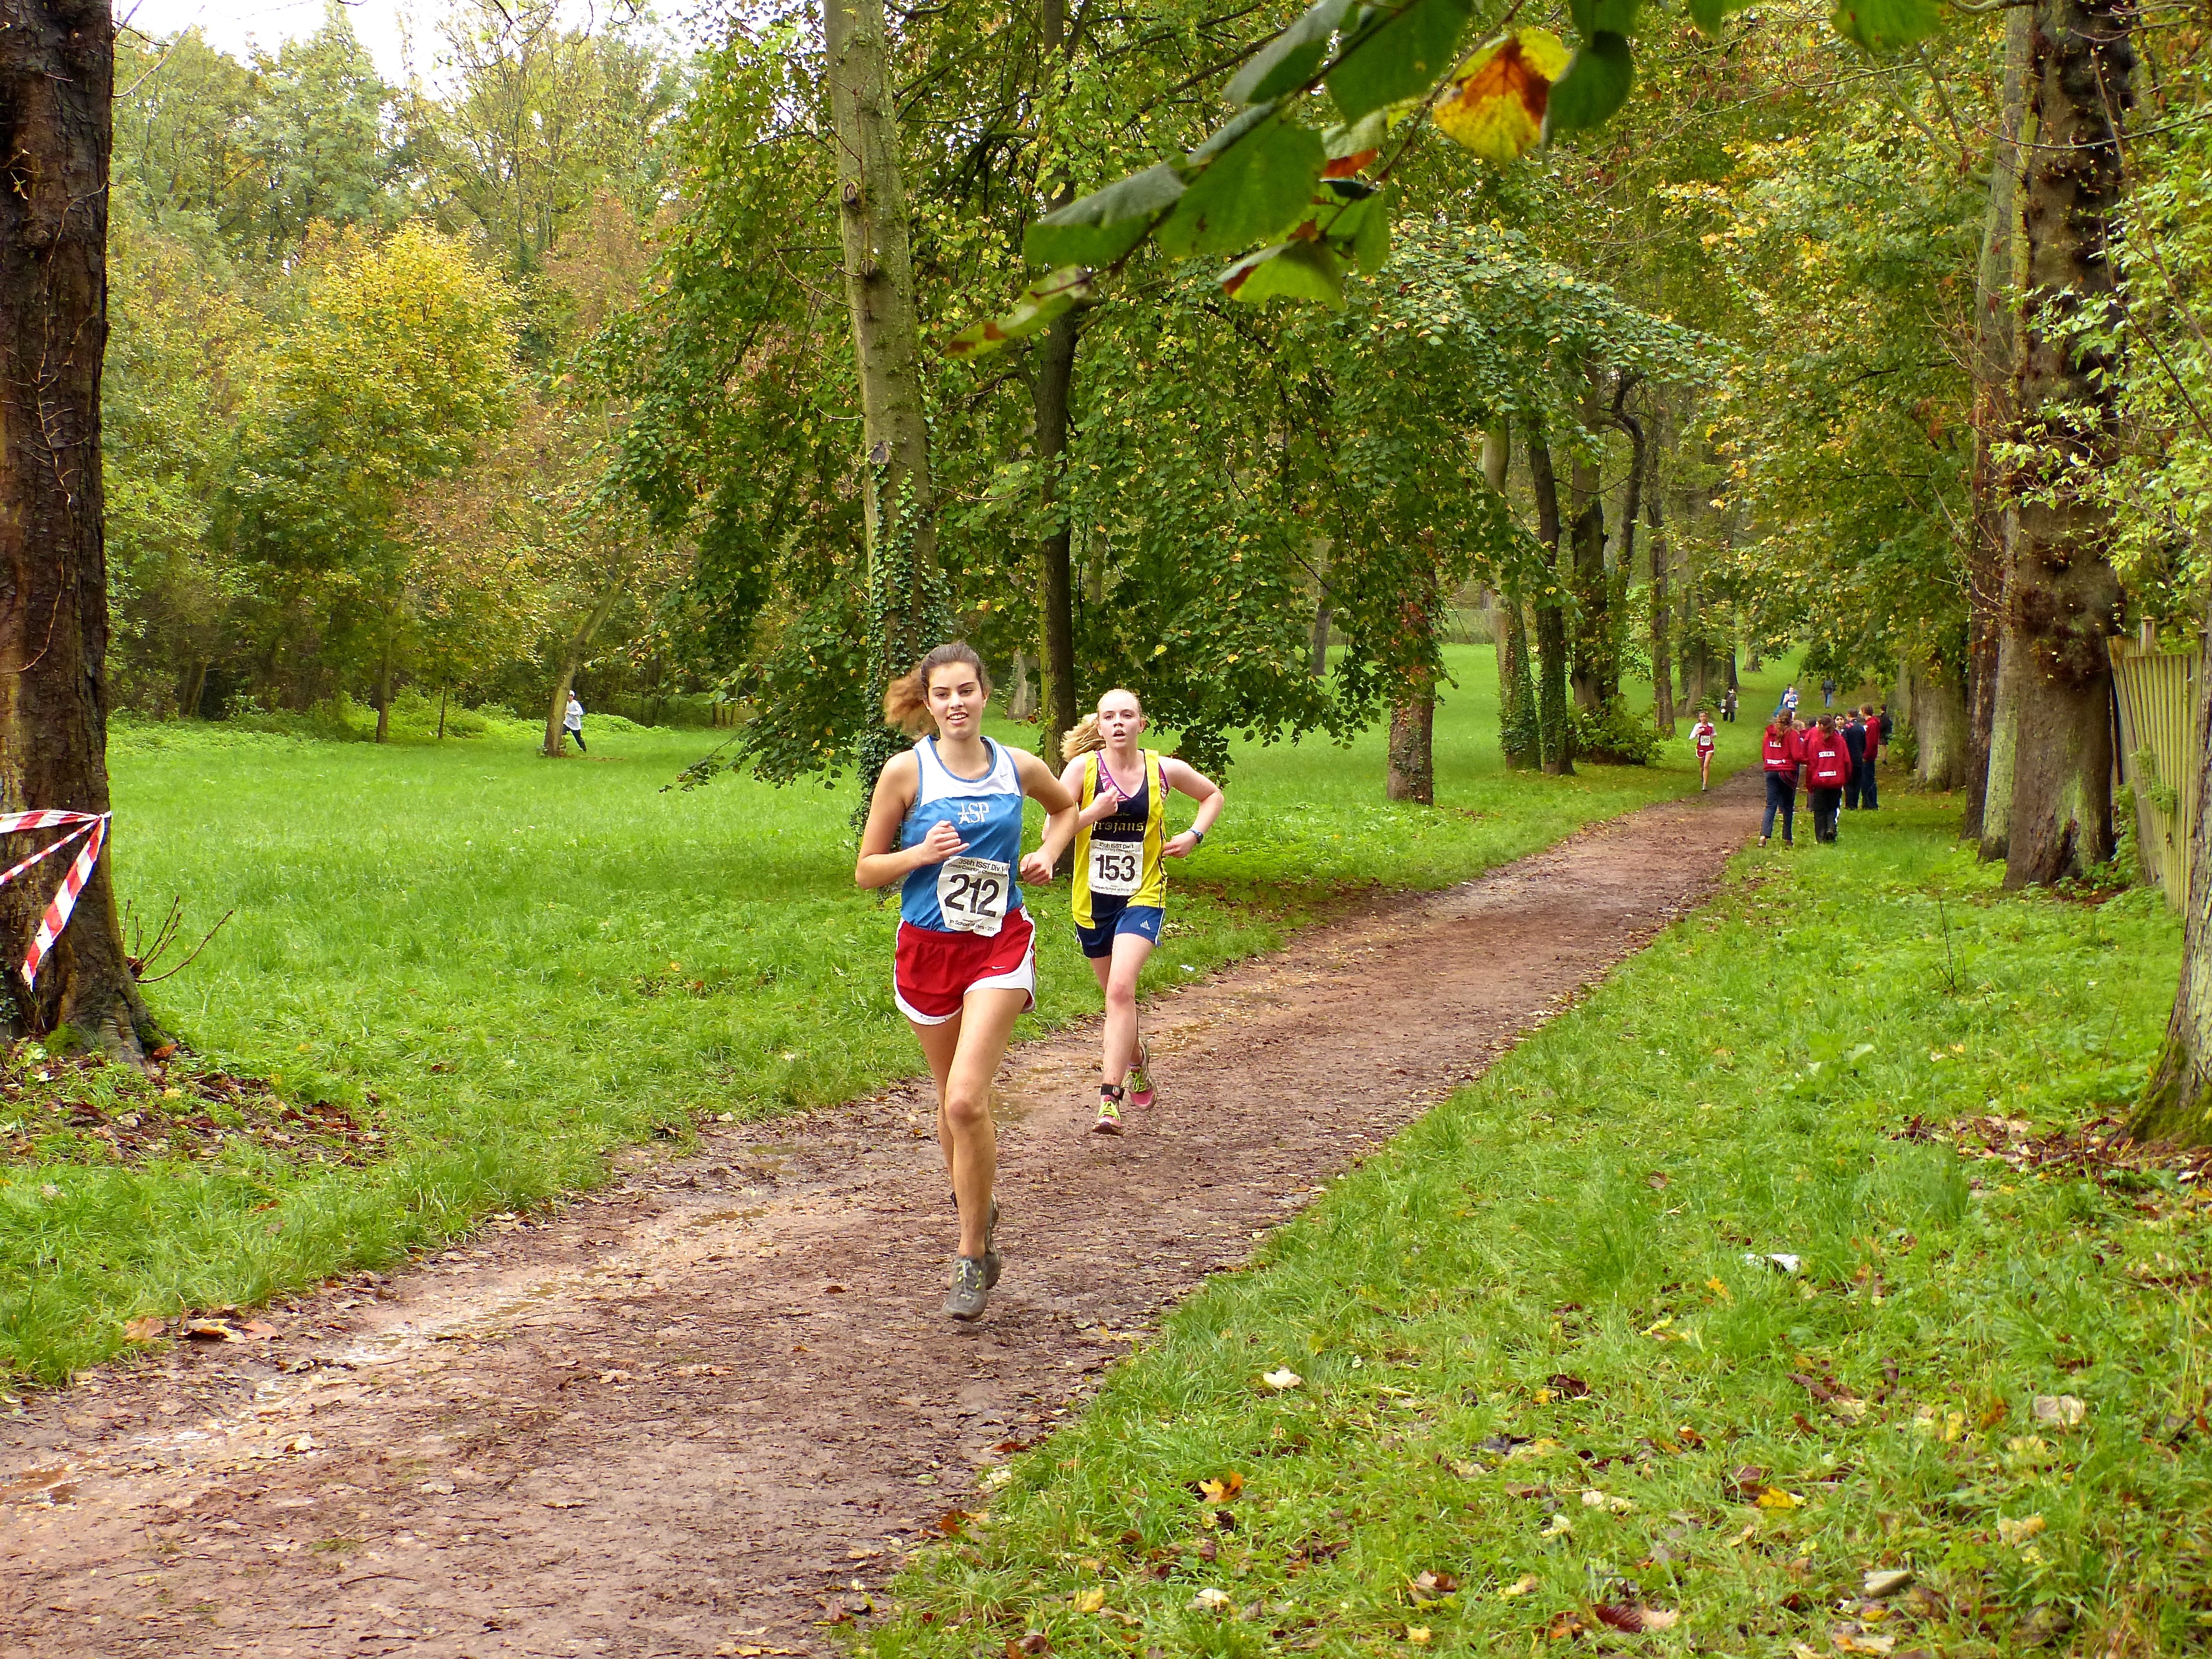
trail, running, run, paris, country, recreation, france, high, cross, race, international, girls, sports, boys, school, runners, championship, endurance, junior, highschool, varsity, athletics, isst, tournament, xc, schools, parcdestcloud, mountain biking, physical exercise, outdoor recreation, cycle sport, human action, endurance sports, ultramarathon, duathlon, cross country running, cross country cycling